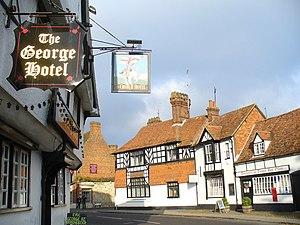
Cet article présente la septième saison de la série télévisée Inspecteur Barnaby.